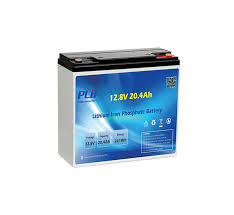
Waste category: battery